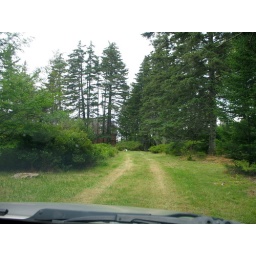
It's off of a dirt road and surrounded by water on three sides so it's really private.